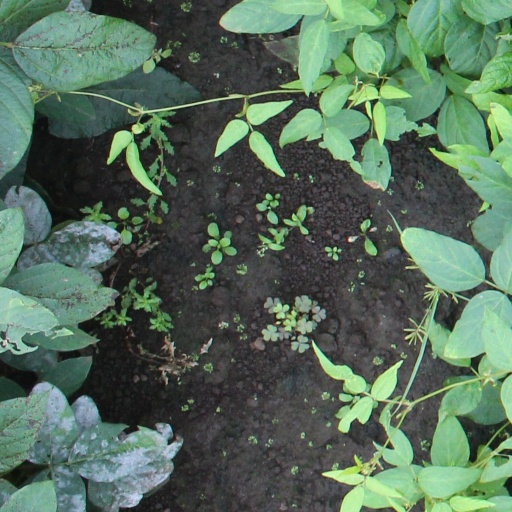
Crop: soybean